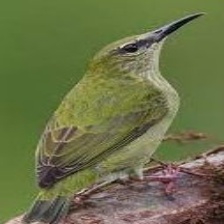
Species: RED LEGGED HONEYCREEPER
Scientific name: CYANERPES CYANEUS